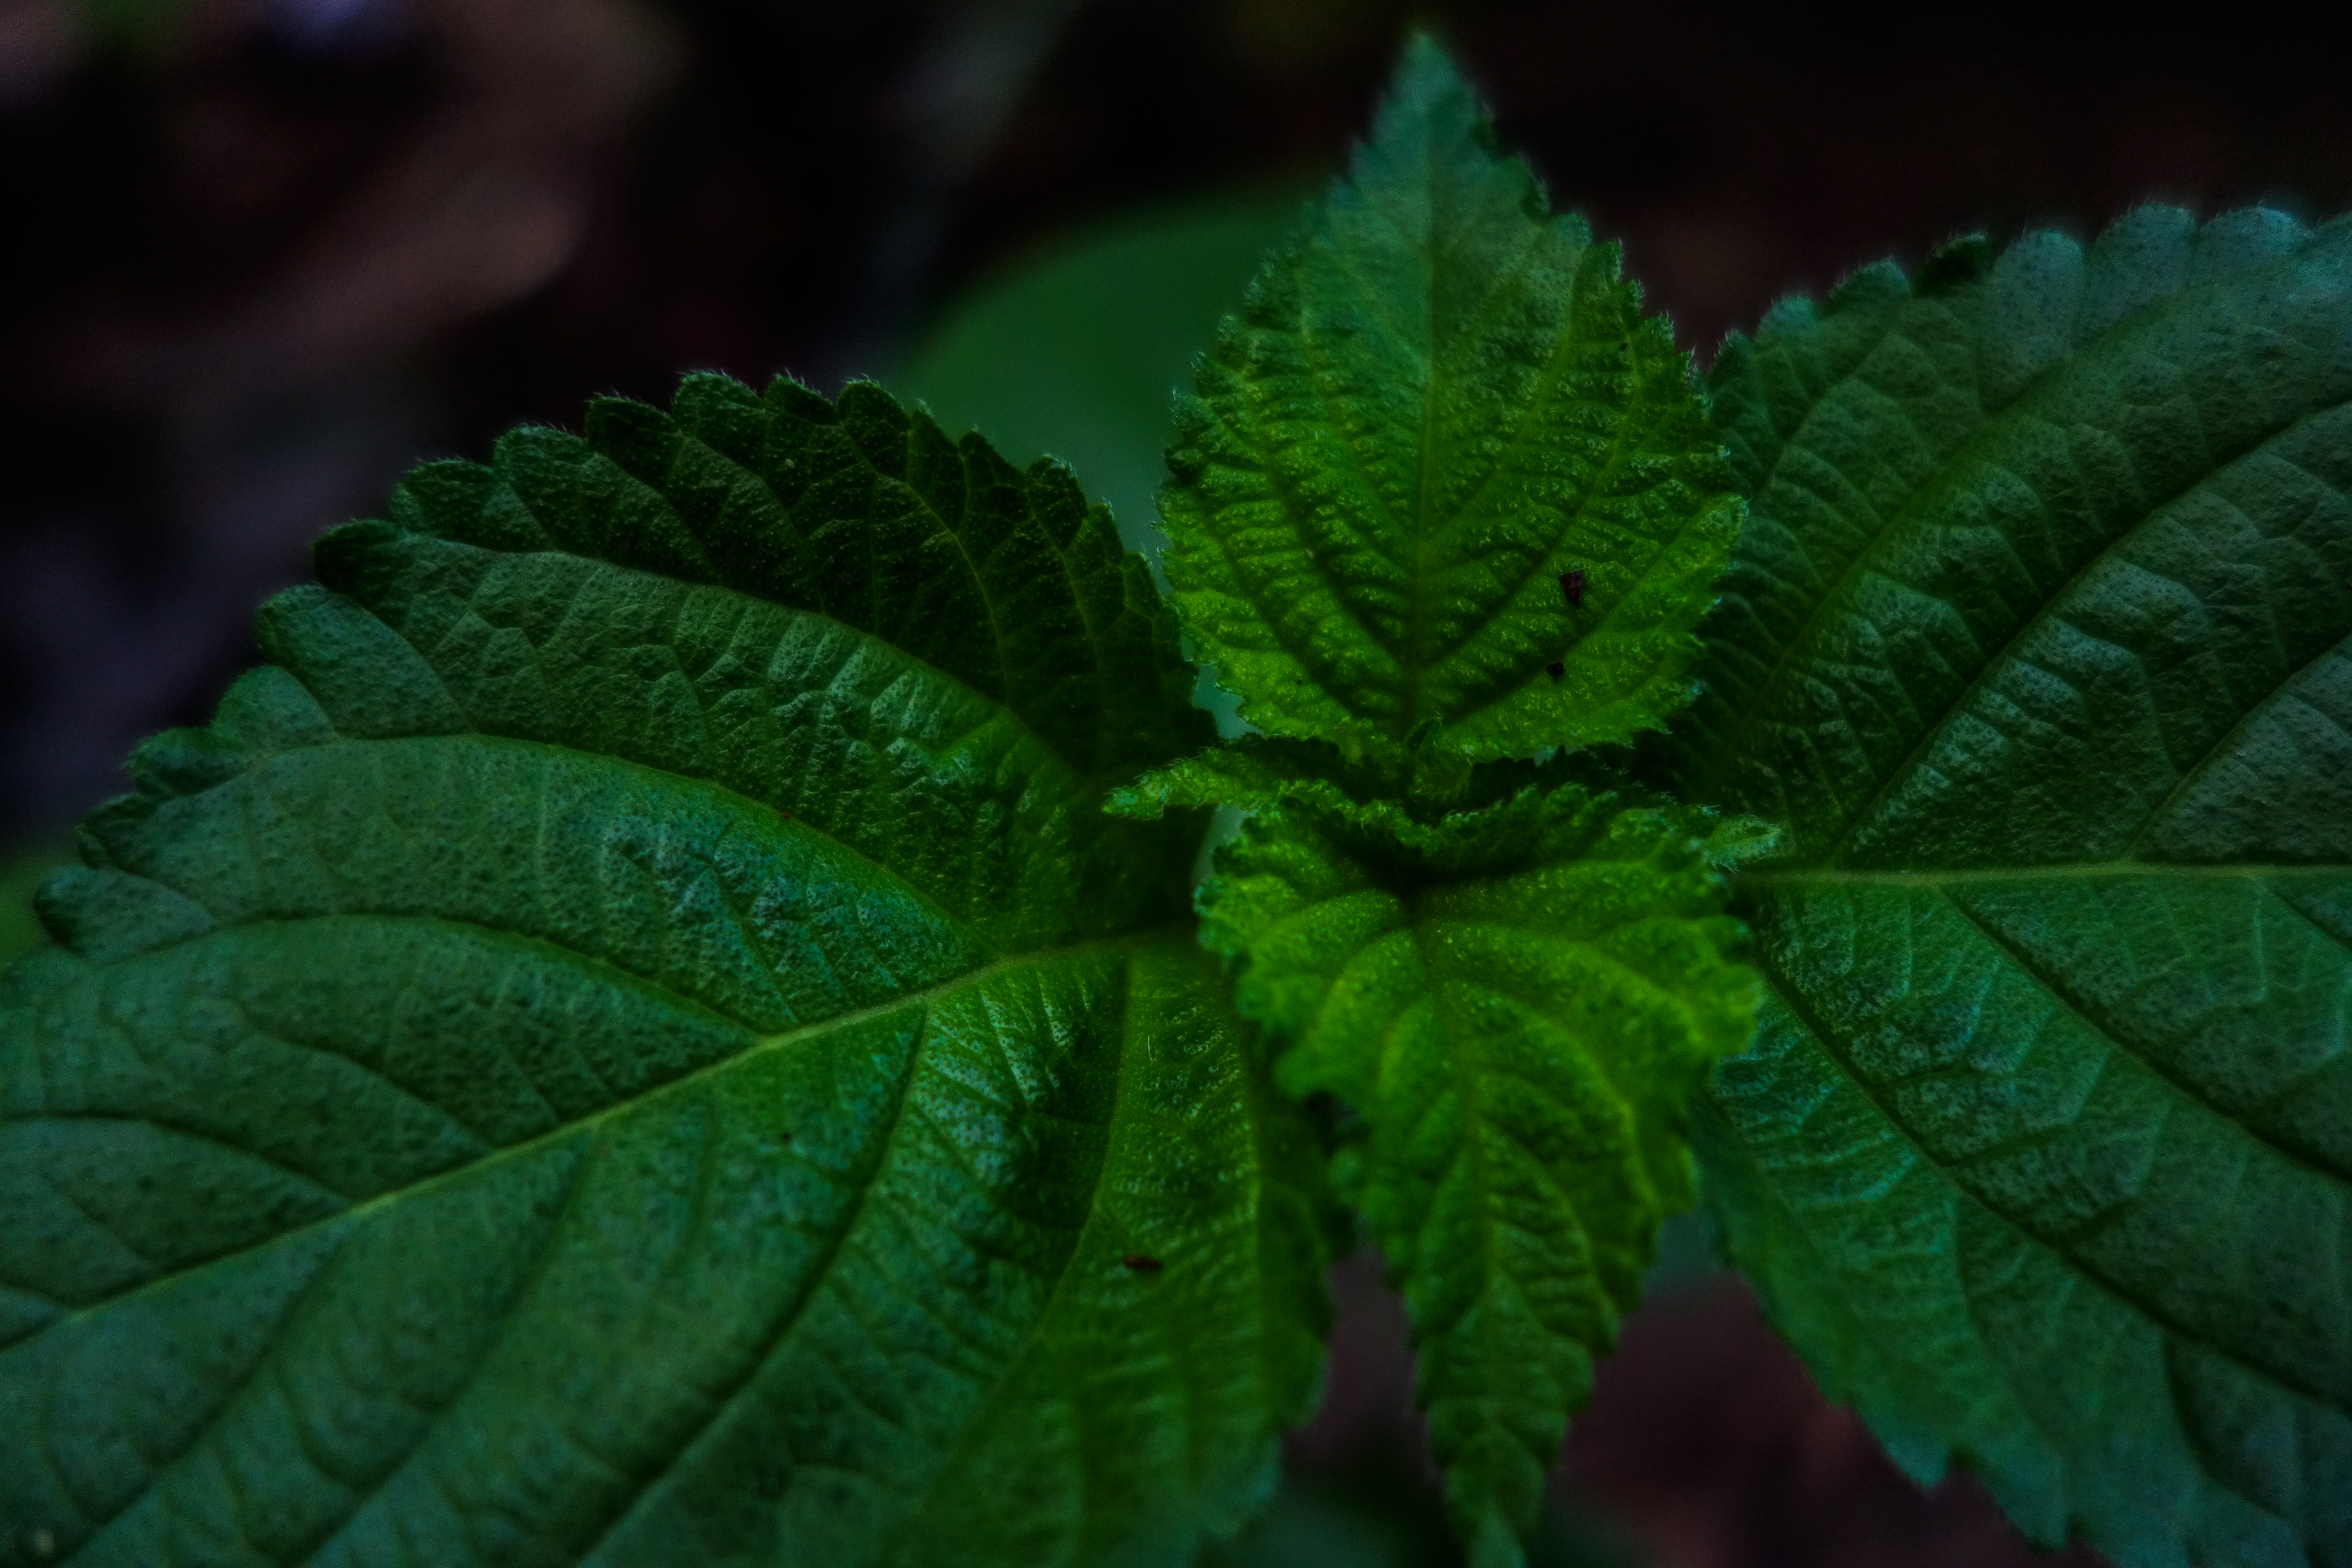
nature, view, shadows, relax, feel good, green, leaf, flower, plant, vegetation, perilla frutescens, flowering plant, perilla, botany, herb, terrestrial plant, nettle family, hemp family, peppermint, perennial plant